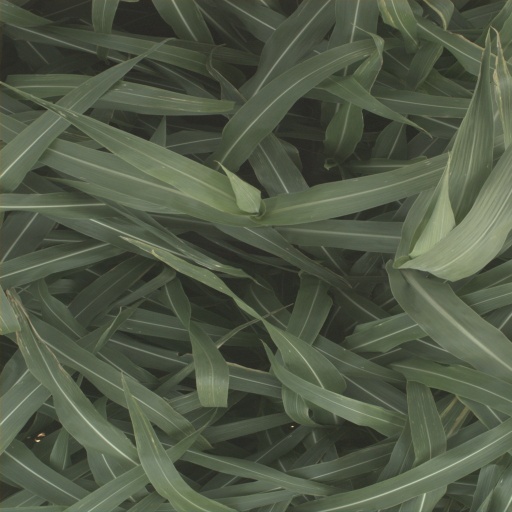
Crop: sorghum